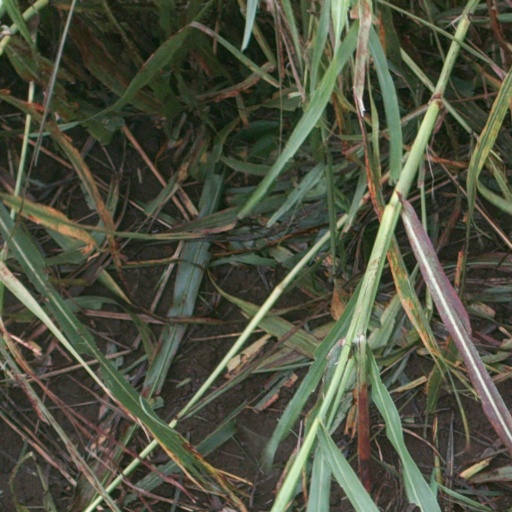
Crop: sorghum